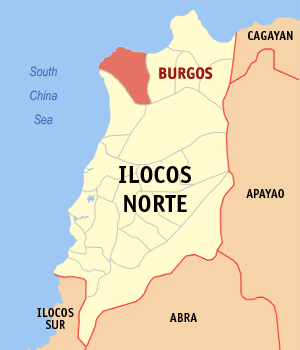
Burgos est une municipalité de la province d’Ilocos Norte, aux Philippines.